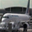
Label: airplane